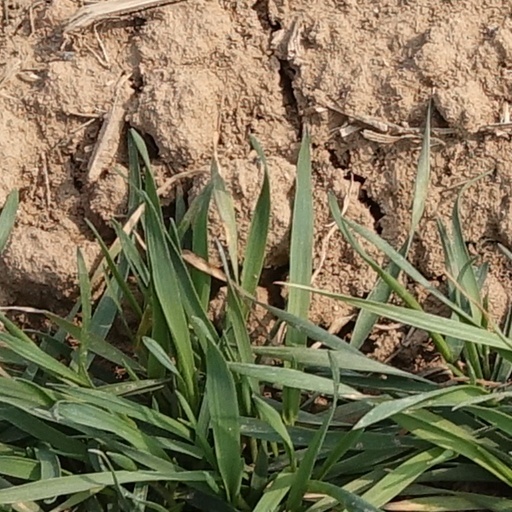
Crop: wheat